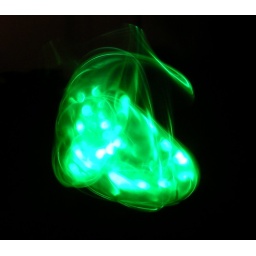
Lights placed behind a glass ball then photographed on a long exposure whilst moving it in a circle.